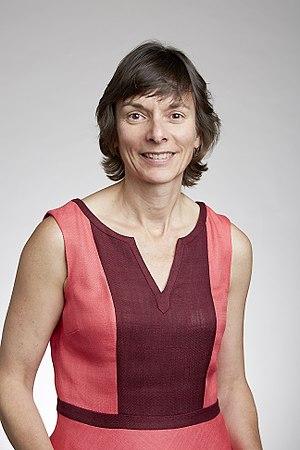
Nicola A. Spaldin, née le 3 janvier 1969, est une professeure en science des matériaux. Elle enseigne et dirige ses recherches à l'École polytechnique fédérale de Zurich. Elle est connue pour ses recherches pionnières sur le multiferroïsme qui lui ont valu le prix L'Oréal-Unesco pour les femmes et la science en 2017